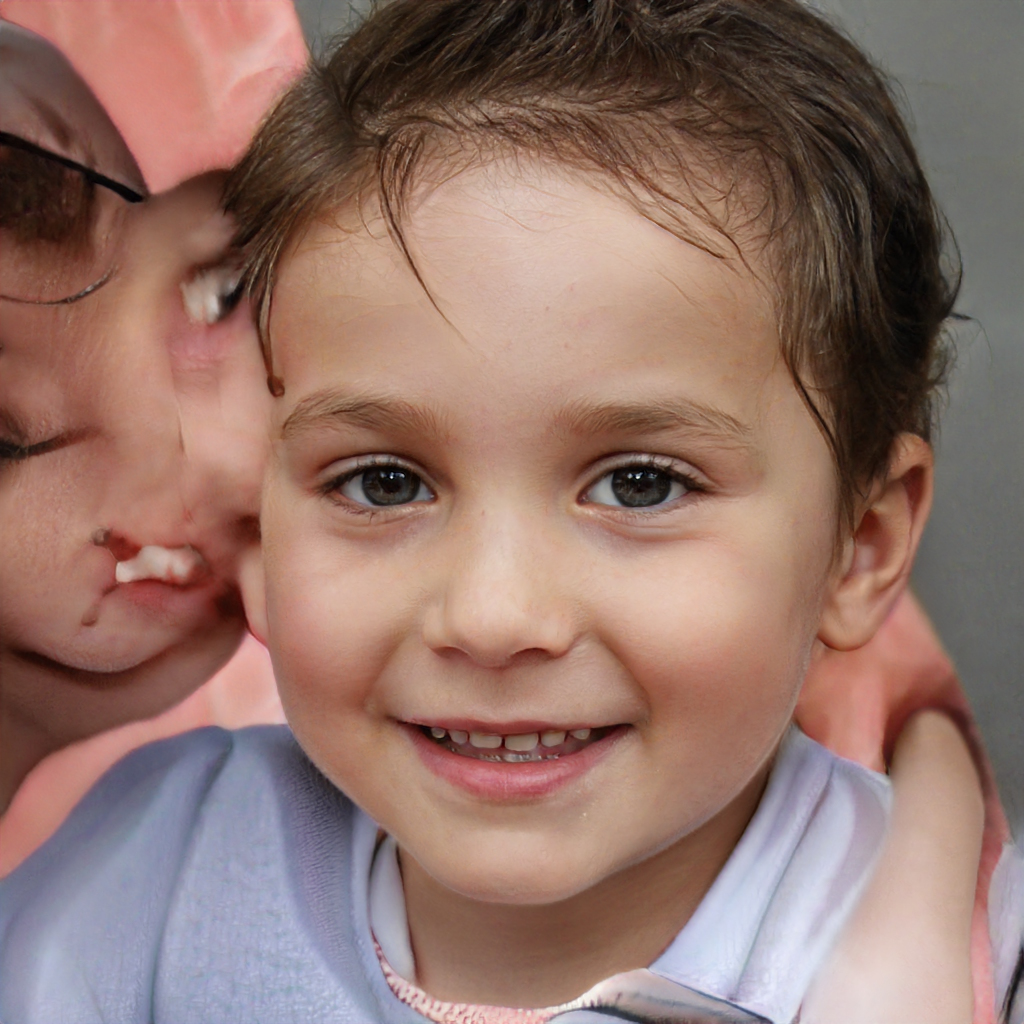
Label: No Watermark